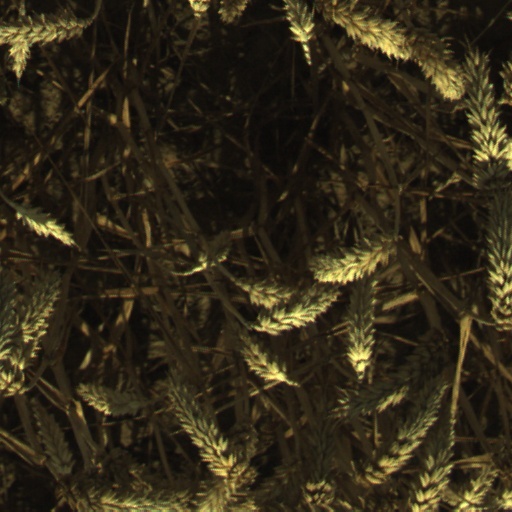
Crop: wheat